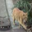
Label: cat